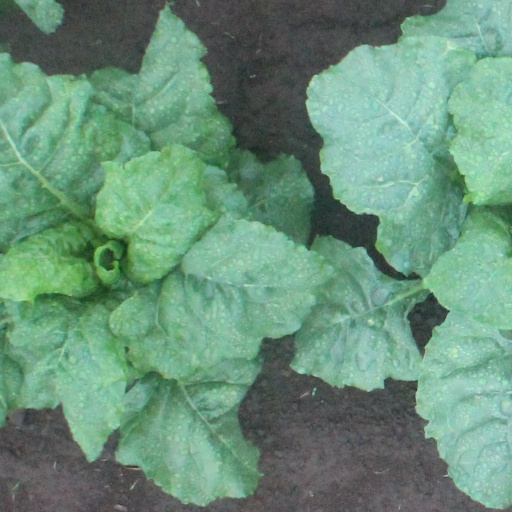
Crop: sugar beet